Radar lock-on

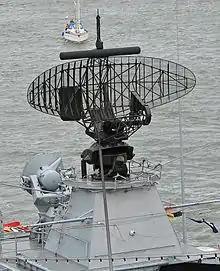
Search radar (large black dish) and illuminator radar (small grey dish) on board a German frigate. The illuminator locks onto the target.

Lock-on is a feature of many radar systems that allow it to automatically follow a selected target. Lock-on was first designed for the AI Mk. IX radar in the UK, where it was known as lock-follow or auto-follow. Its first operational use was in the US ground-based SCR-584 radar, which demonstrated the ability to easily track almost any airborne target, from aircraft to artillery shells.